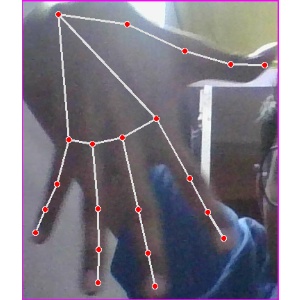
अक्षर: ढ